Military beret

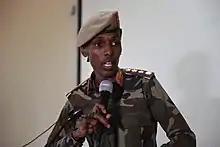
Brigadier General Odowaa Yusuf Rageh wearing the Khaki Infantry Beret and rank slide

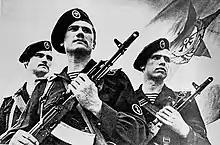
Soviet naval infantry in 1985

The Palestinian Security Services adopted berets as their standard headgear since their establishment in 1994 following the Oslo Accords. The colouring scheme is similar to neighboring Jordan and Egypt.